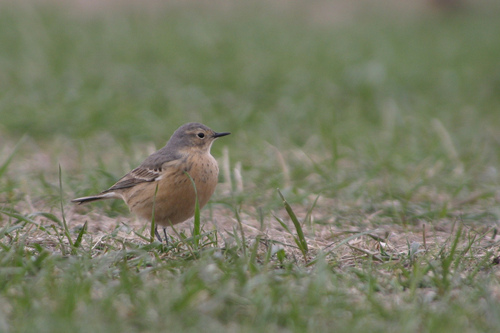
a small bird with a brown belly and a short black beak.
this bird is brown and black and has a very short beak.
this bird is brown in color with a skinny beak and brown eye rings.
this is a small, brown bird with grey spots on the breast and a grey crown.
this bird has a large light brown belly, and dark gray wings.
this bird has wings that are grey and has a brown chest
this bird is brown in color, with a black beak.
a small bird with a long bill, and black eyes
this bird is brown with black spots and has a very short beak.
this bird has a brown body with a tan underbelly and round, black eyes.
Species: American Pipit